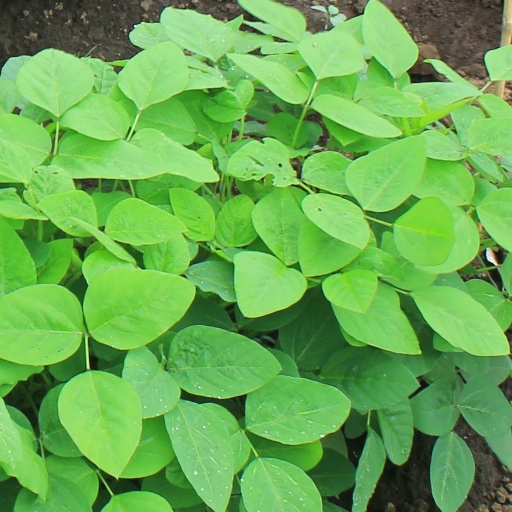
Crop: soybean